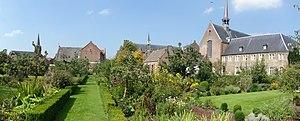
Megen est une petite ville néerlandaise de la commune d'Oss au nord-est de la province du Brabant-Septentrional. Megen est situé dans une ancienne boucle de la Meuse canalisée. Un bac fait la liaison avec les villages de Maasbommel et Appeltern en face dans la province de Gueldre. Le 1ᵉʳ janvier 2005, la ville de Megen compte 1696 habitants.